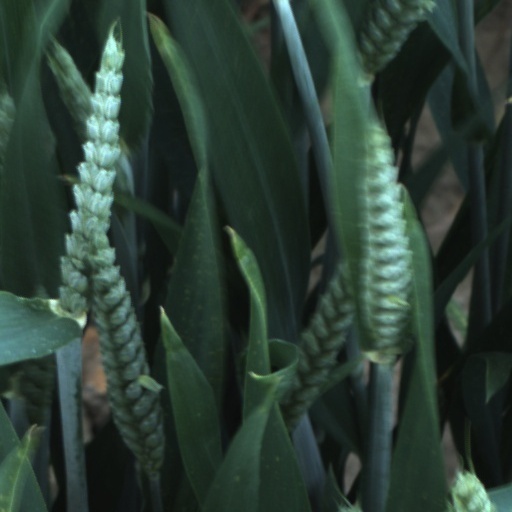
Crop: wheat